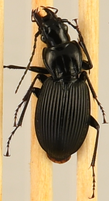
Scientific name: Pterostichus lachrymosus
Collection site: Mountain Lake Biological Station NEON (MLBS), plot MLBS_008